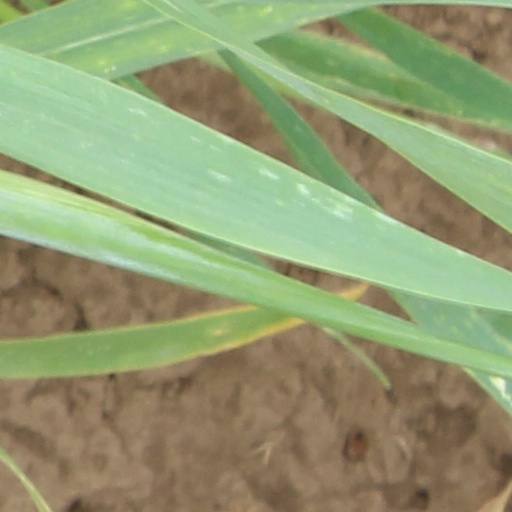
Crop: wheat